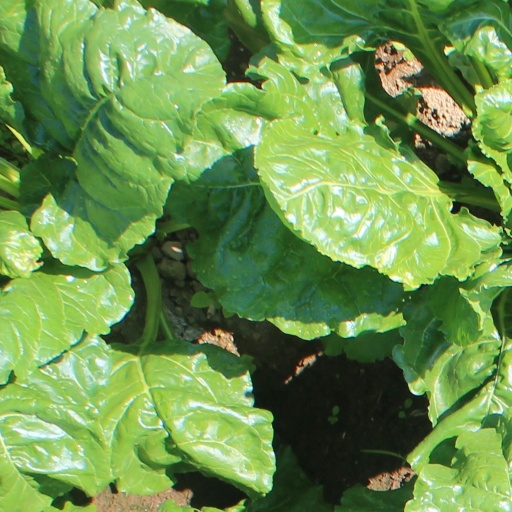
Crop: sugar beet